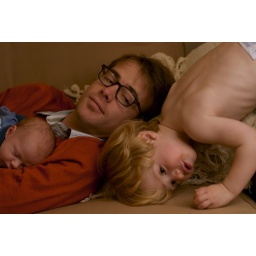
the boys were kickin' it on liam's old bed aka the new couch in the office and i couldn't resist.